Jassa Singh Ramgarhia

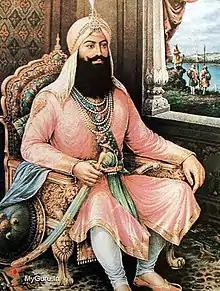
Jassa Singh Ramgharia seated upon his throne, 20th century painting

In 1758, Adina Beg became the Governor of Lahore. Sikhs rebuilt their fort Ramgarh and repaired the Harmandir Sahib. Beg was well acquainted with the strength of the Sikhs and he feared they would oust him if he allowed them to grow stronger, Adina Beg send a strong army under Mir Aziz Bakshi, the Sikhs took up refuge in the Ram Rauni fort, Jassa Singh Ramgarhia, Jai Singh Kanhaiya and other Sikh chief's were in the fort, Jassa Singh and Jai Singh Kanhaiya made several sallies and sorties and killed numbers of besiegers, but they had to evacuate the fort in the end,